Carl Borromäus Andreas Ruthart

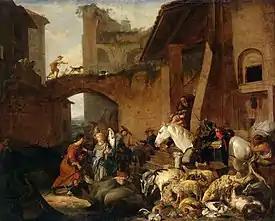
The Story of Tobias

He also did four portrait paintings for the Palazzo del Municipio in Chieti depicting Pope Celestine, Braccio da Montone, Saint Benedict and Charles of Anjou. A painting by Ehrenburg, "Ulysses in Circe's Palace", which includes animals by Ruthart, is at the Getty Center in Los Angeles.